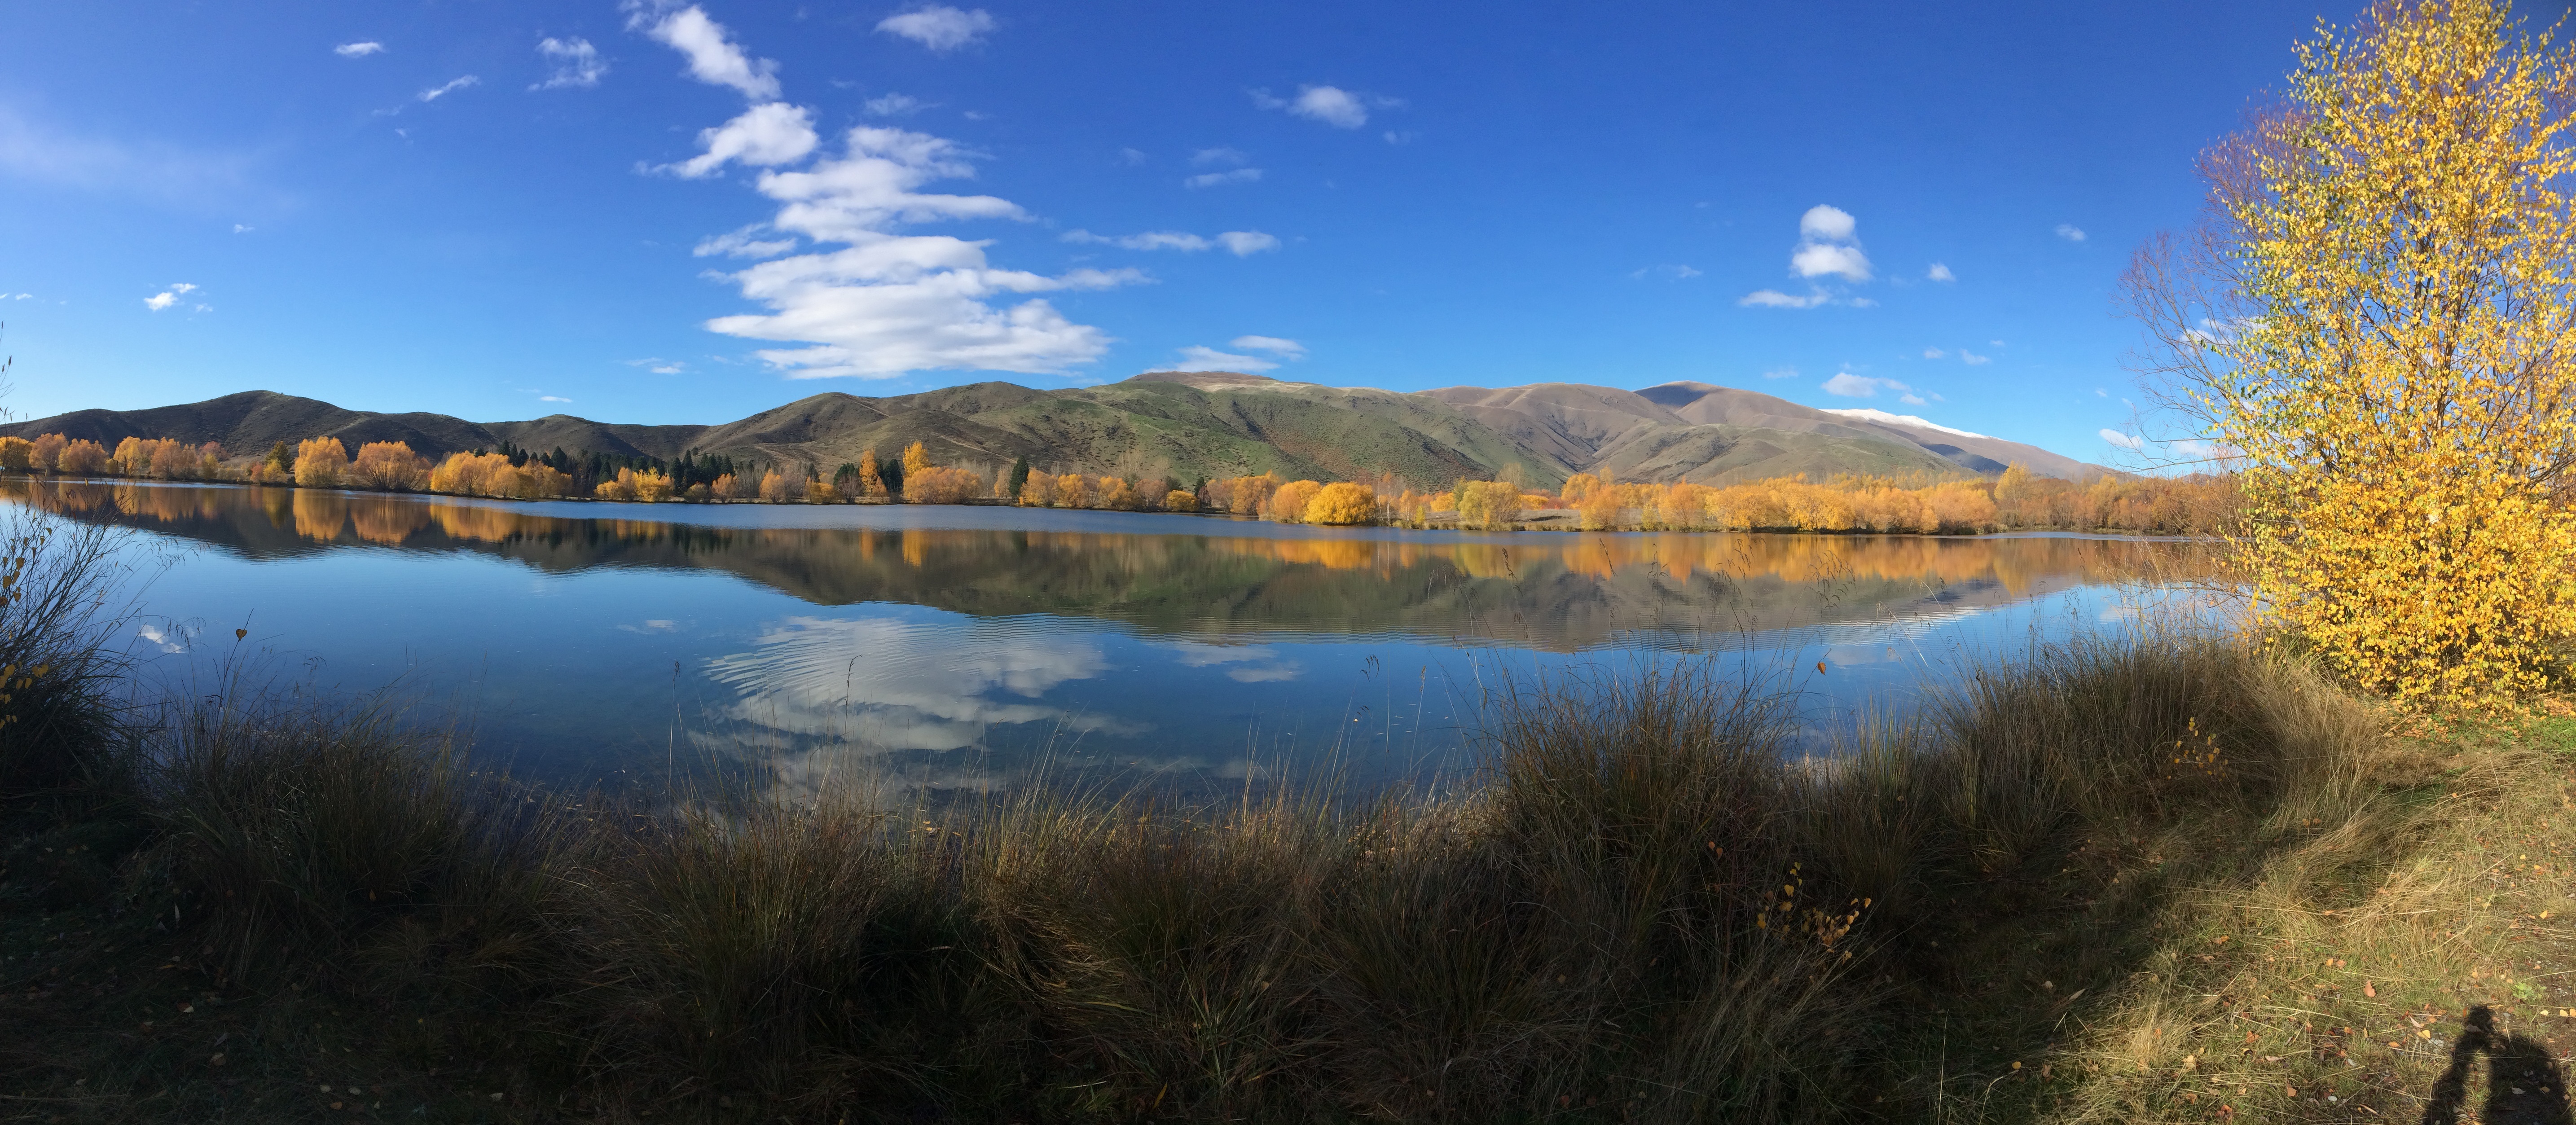
landscape, tree, wilderness, mountain, morning, lake, valley, mountain range, panorama, reflection, autumn, reservoir, season, loch, mountainous landforms